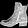
Label: Ankle boot